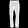
Label: Trouser